Water

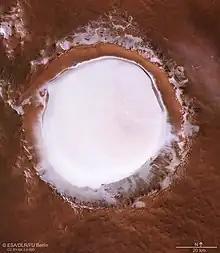
Water ice in the Korolev crater on Mars

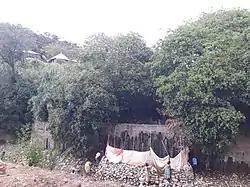
People come to Inda Abba Hadera spring (Inda Sillasie, Ethiopia) to wash in holy water.

Boiling, steaming, and simmering are popular cooking methods that often require immersing food in water or its gaseous state, steam. Water is also used for dishwashing. Water also plays many critical roles within the field of food science.